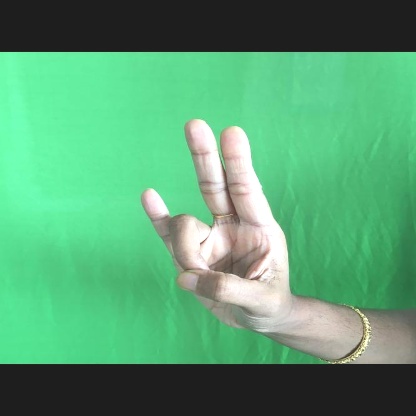
Mudra: Mayura